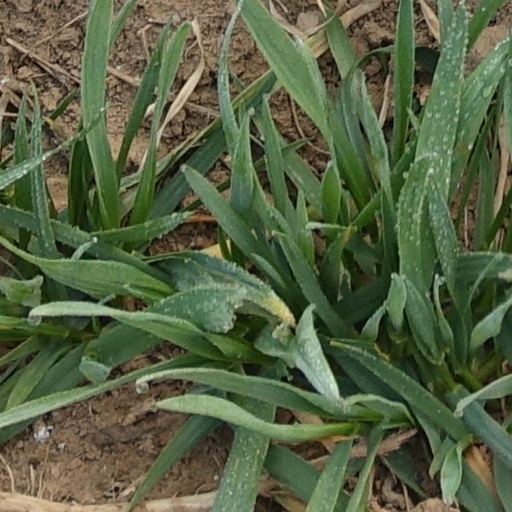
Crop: wheat